86th Street station (Second Avenue Subway)

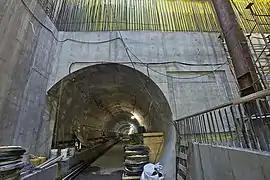
Tunnel portal at edge of station cavern

In March 2007, plans for the construction of the Second Avenue Subway were revived. The line's first phase, the "first major expansion" to the New York City Subway in more than a half-century, included three stations in total (at 72nd, 86th, and 96th Streets), which collectively cost $4.45 to $4.5 billion. Its construction site was designated as being from 105th Street and Second Avenue to 63rd Street and Third Avenue. The MTA awarded a $337 million contract—one that included constructing the tunnels between 92nd and 63rd Streets, building a launch box for the tunnel boring machine (TBM) at 92nd to 95th Streets, and erecting access shafts at 69th and 72nd Streets—to Schiavone Construction, Skanska USA Civil, and J.F. Shea Construction. The line's construction commenced on April 15, 2007, though planning for the station was finalized in June 2007, when the station entrances' locations were confirmed.